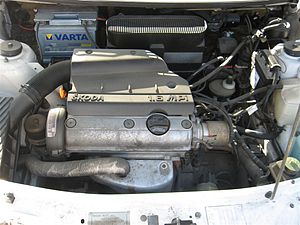
Škoda Felicia / Teknik
Škoda Felicia var en bilmodel bygget af Škoda Auto mellem den 17. oktober 1994 og august 2001 som efterfølger for Škoda Favorit.